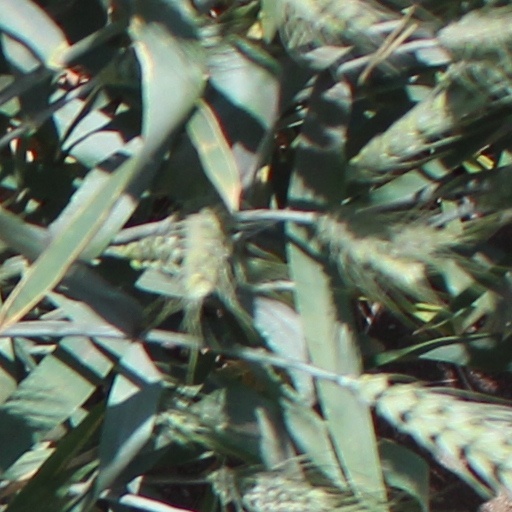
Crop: wheat